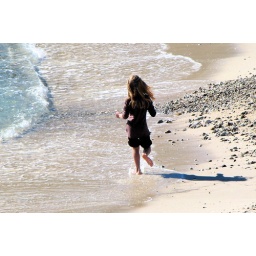
Little girl playing by herself and running barefoot on the beach.